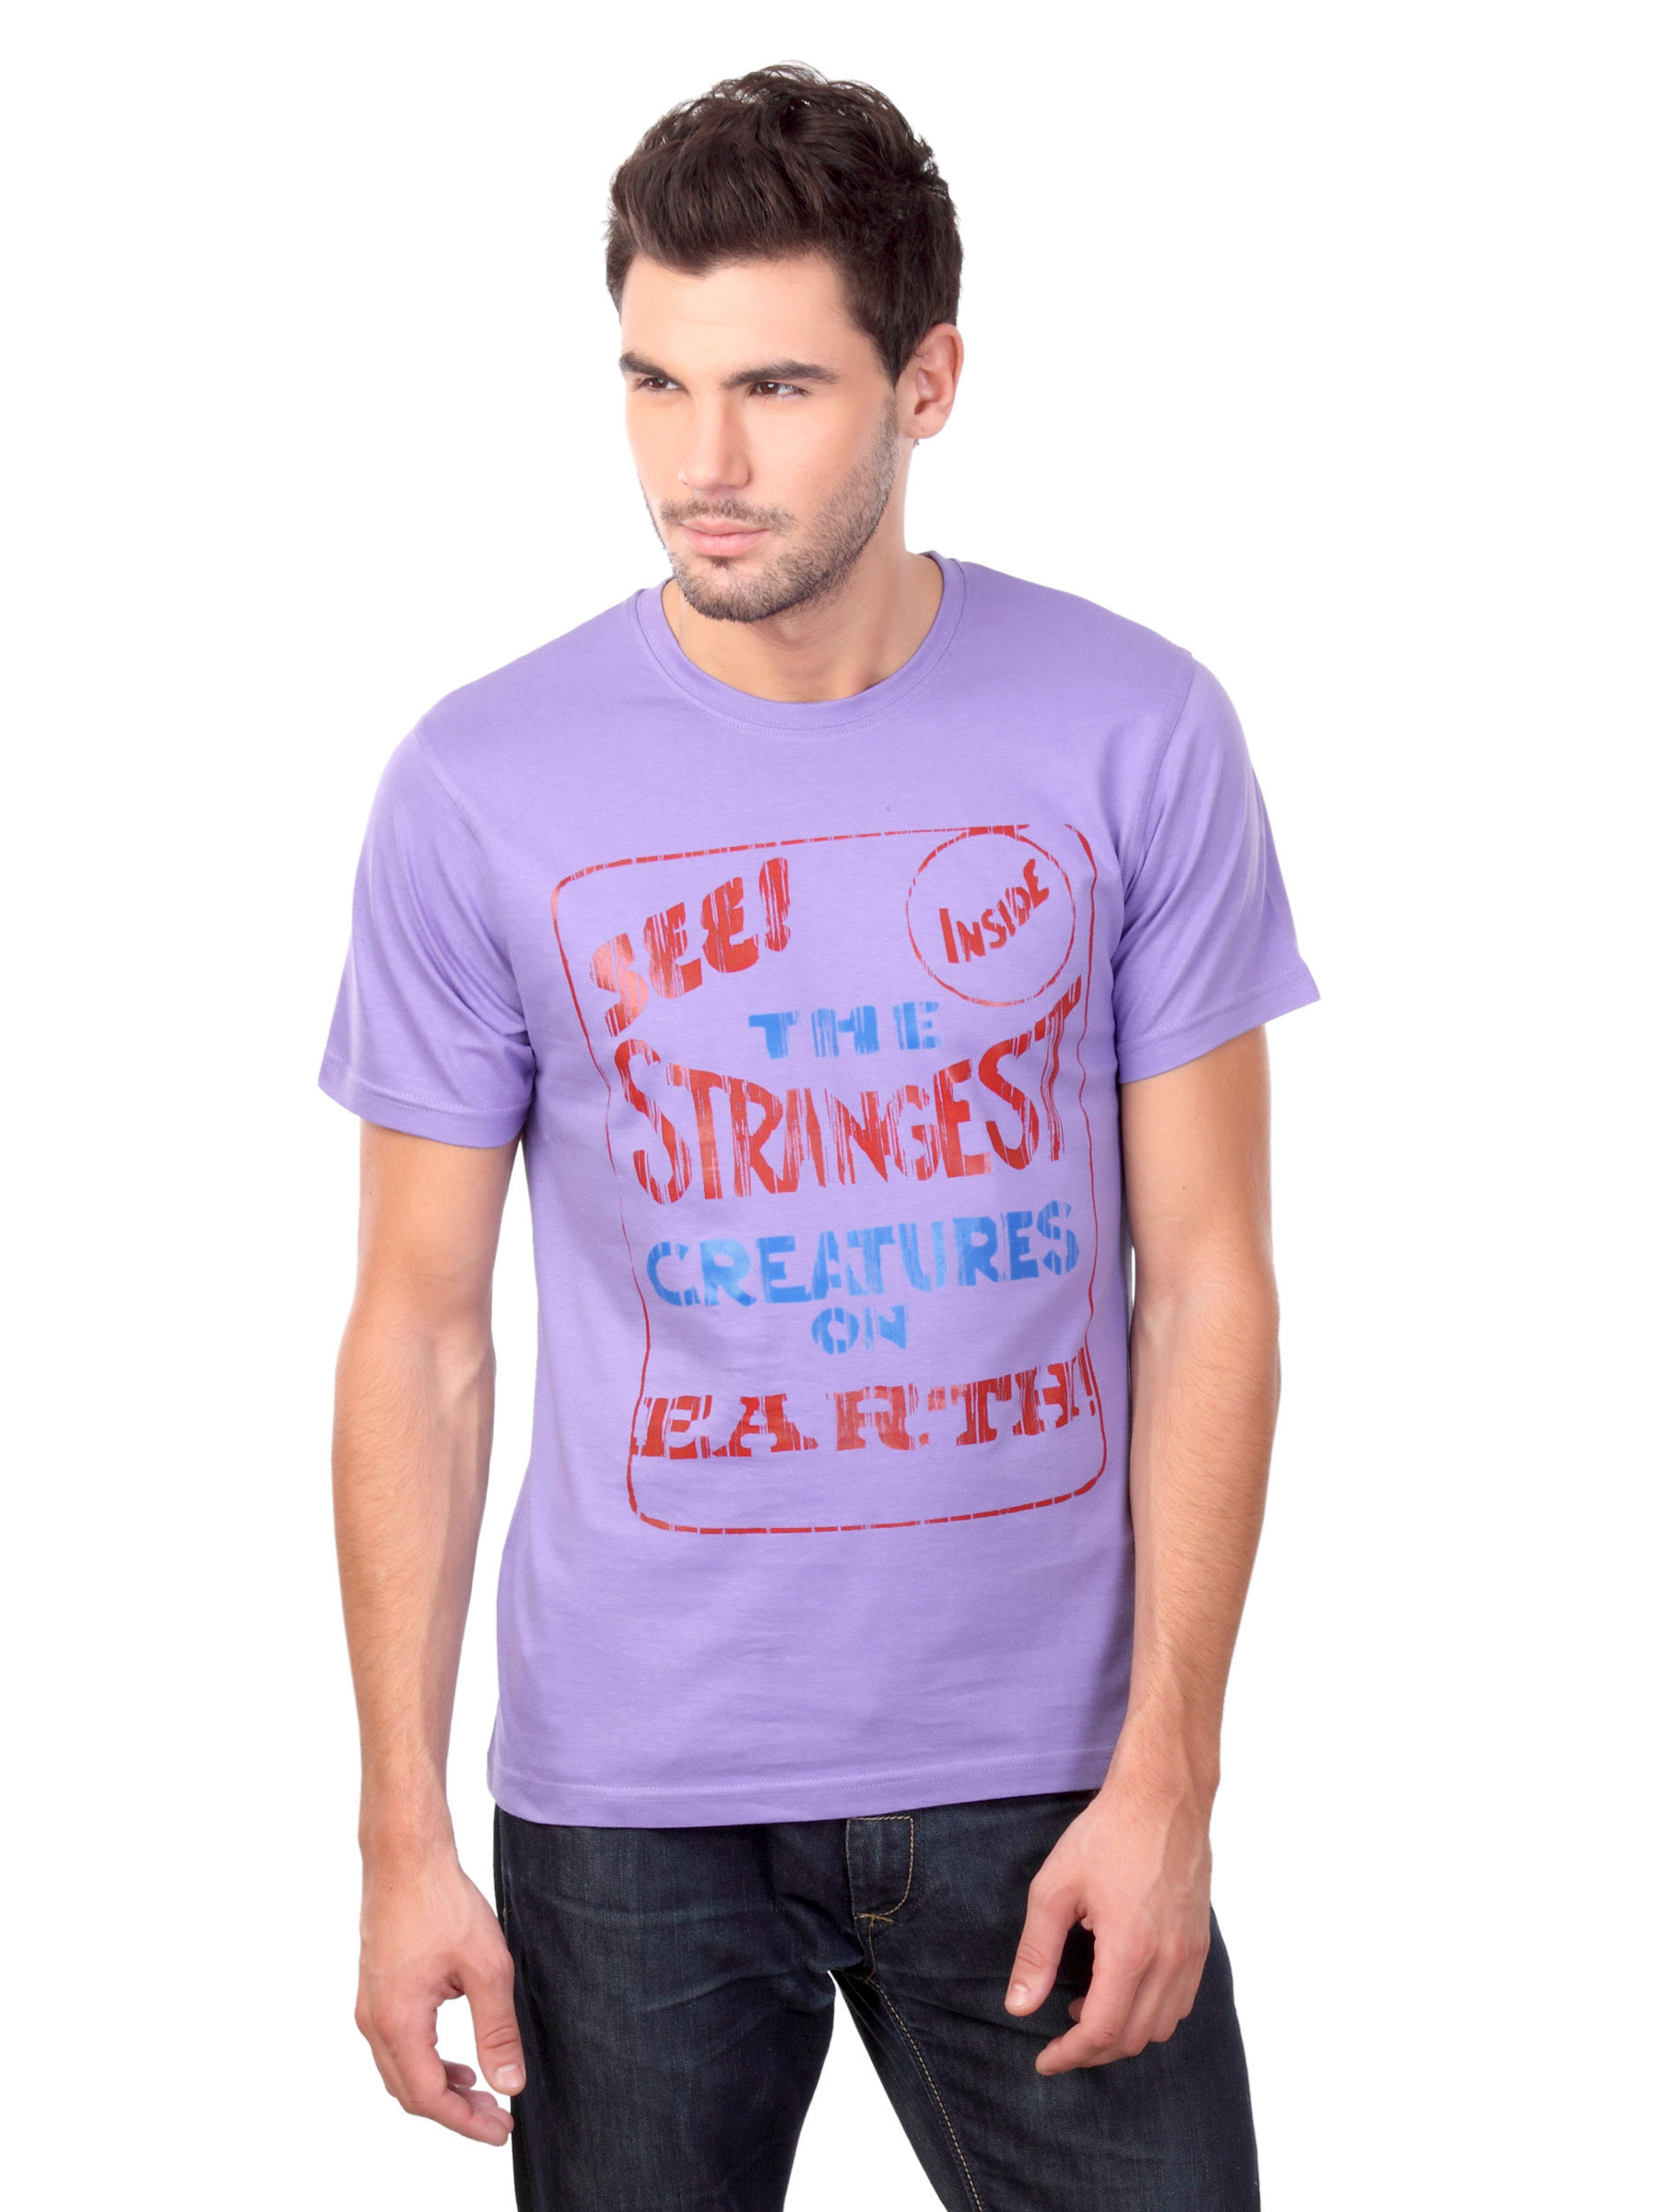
Myntra Men Strangest Purple T-shirt
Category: Apparel / Topwear / Tshirts
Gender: Men
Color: Purple
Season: Summer 2012
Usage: Casual